Roman Catholic Archdiocese of Chicago

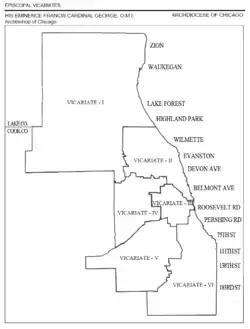

The archbishop's residence in Chicago is a private guesthouse owned by the Archdiocese of Chicago. It served as the official residence of the archbishops until 2014, when incoming Archbishop Blaise Cupich decided to live in the rectory of Holy Name Cathedral.